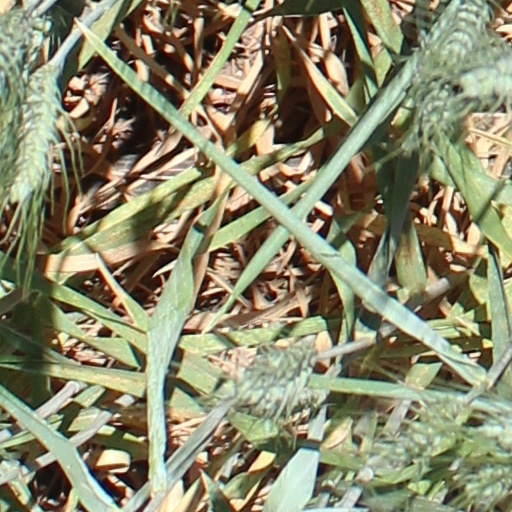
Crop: wheat